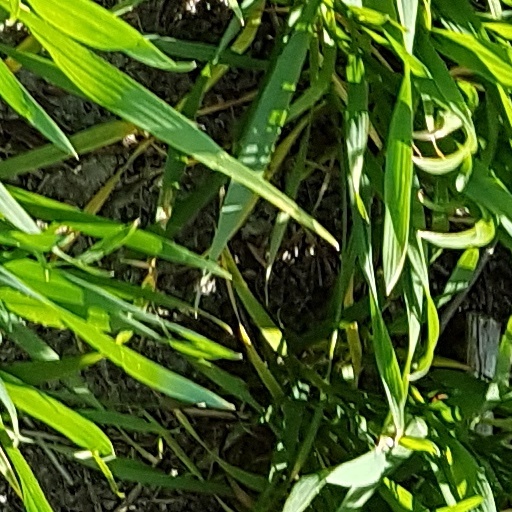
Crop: wheat